Lopa Patel

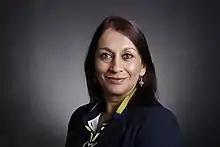
Lopa Patel

Lopa Patel, MBE, is a British Indian businesswoman and a strategically minded leader in executive and non-executive roles. She is best known for delivering transformational change via the implementation of digital technology.